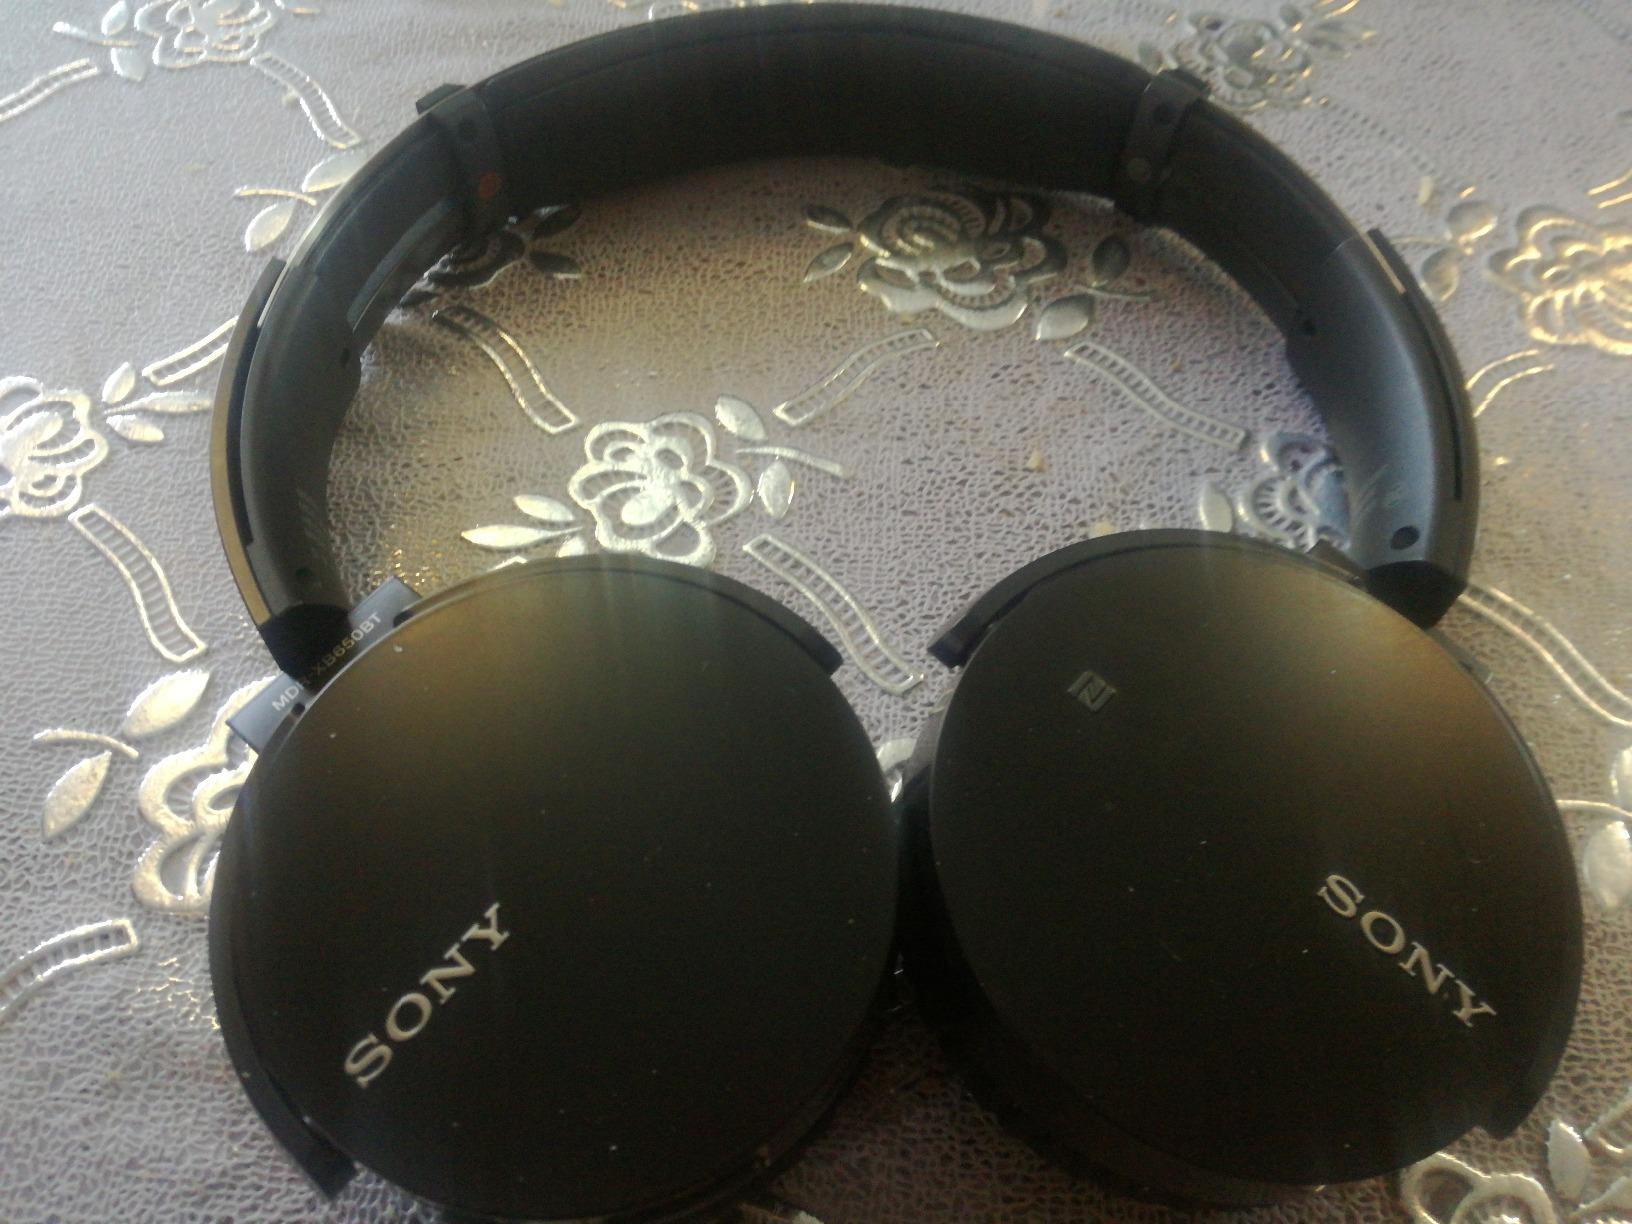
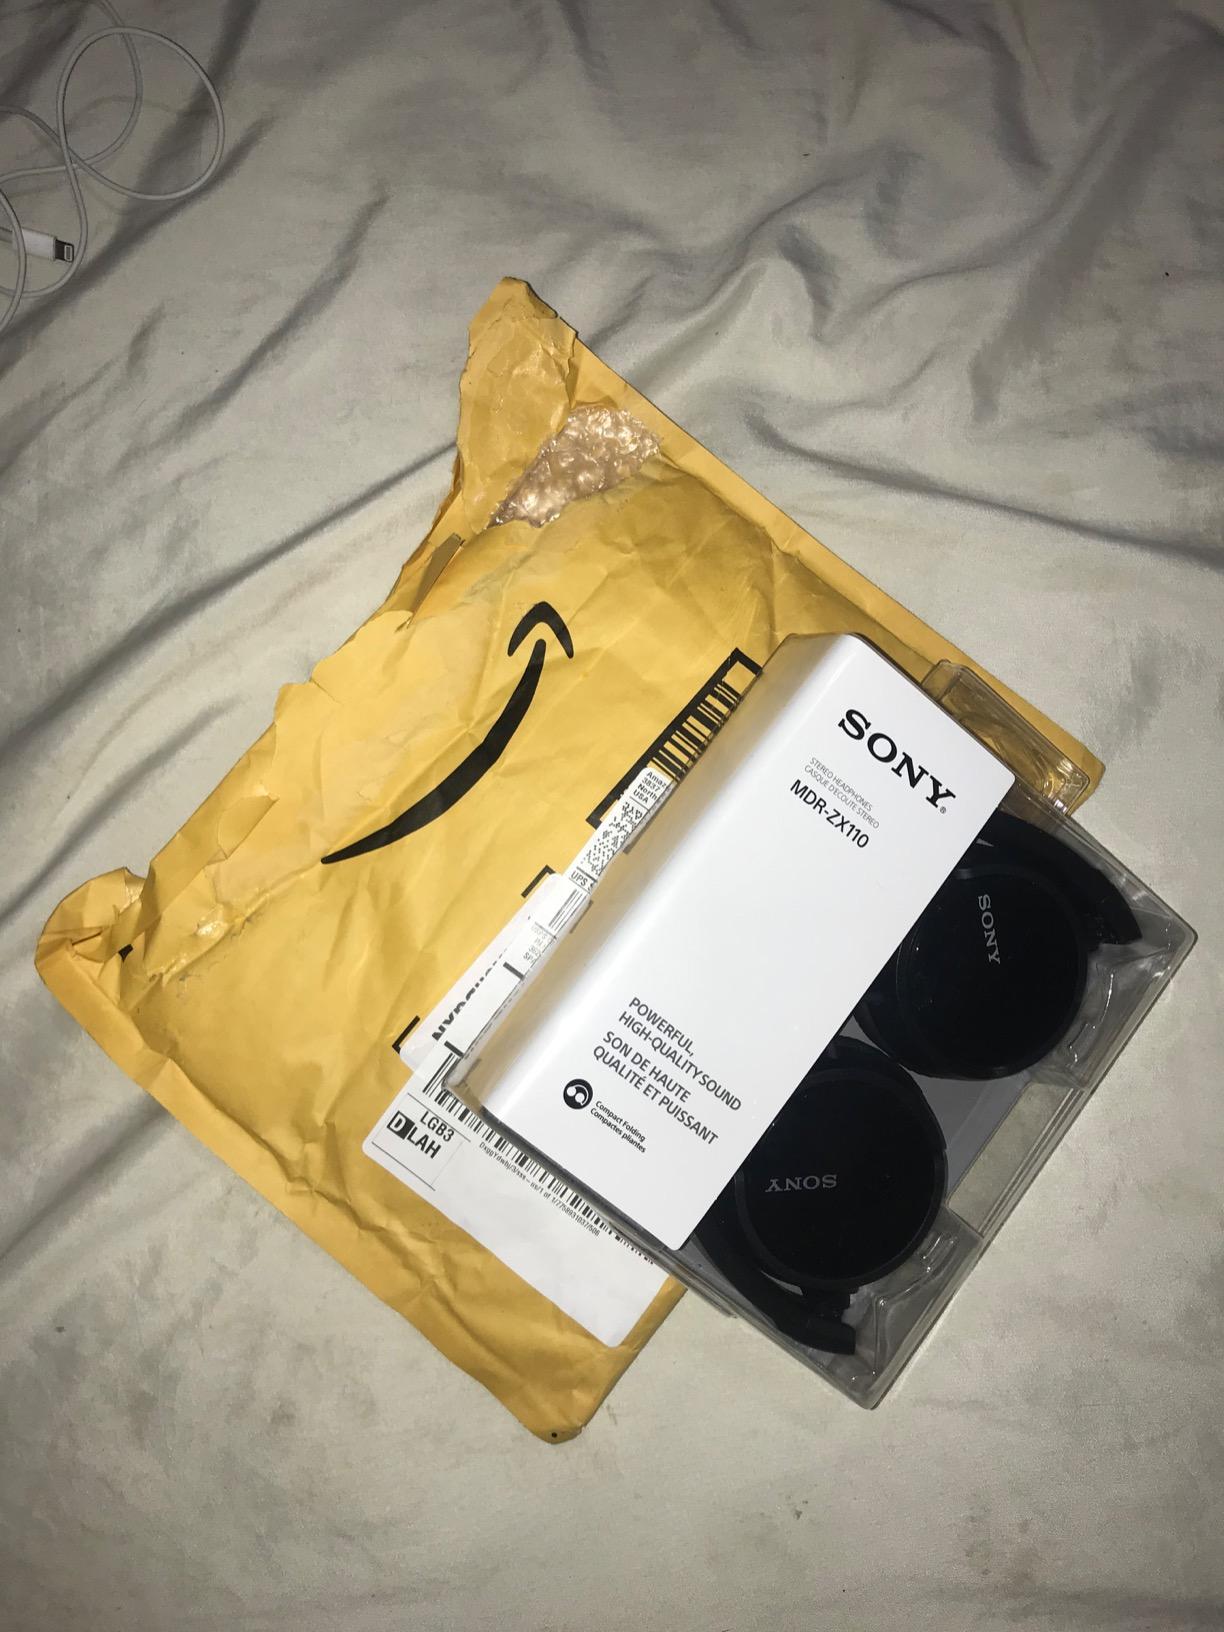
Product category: headphones
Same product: no